Civilian Public Service

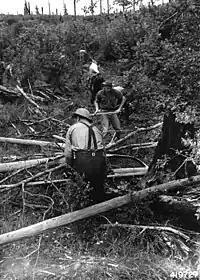
Members of Conscientious Objectors camp demonstrating "one-lick method" of fire line building for Forest Service Reserves. Larch Mountain.

At Forest Service and National Park Service camps, CPS men were responsible for fire control. Between fires they built forest trails, cared for nursery stock, planted thousands of seedlings and engaged in pest control. Campgrounds and roadways on the Blue Ridge Parkway and Skyline Drive of Virginia are products of CPS labor.